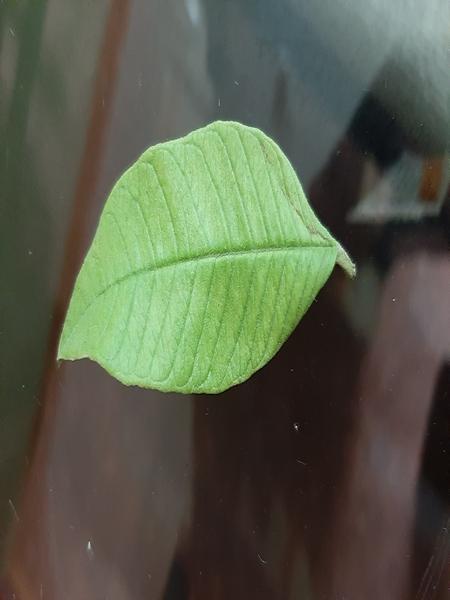
Plant: Guava